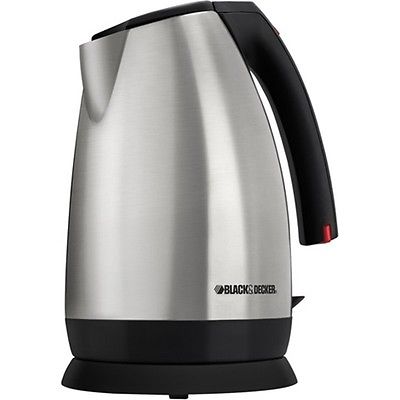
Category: kettle